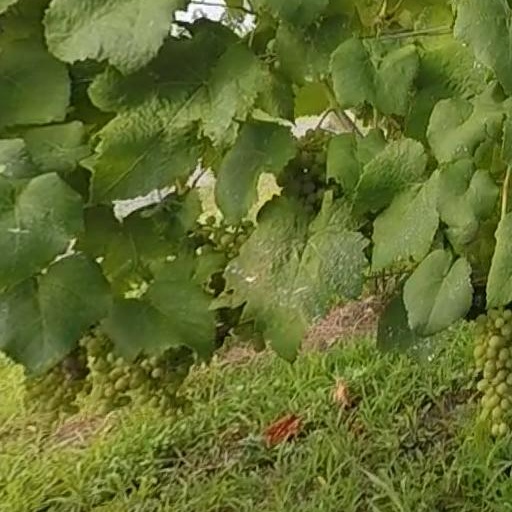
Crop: grape